Risinghurst

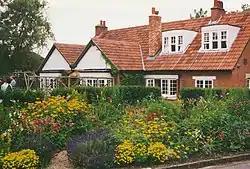
The Kilns in 1997

In 1969 The Berkshire, Buckinghamshire, and Oxfordshire Wildlife Trust bought the lake and woodland behind the Kilns. The Trust describes the woods as follows'The steeply rising woodland includes beech, birch, alder, sycamore and larch. Dotted around the reserve are large sandstone boulders known as doggers on the slopes in the trees. The pond is full of aquatic plants and many toads migrate here to spawn in spring, when the garden is also full of birdsong. Moorhens and coots regularly nest here and other visitors include herons, kingfishers and warblers. Giant horsetail grows at the margins of a stream which flows in from the east and there are spectacular displays of dragonflies and damselflies in summer'The California-based C.S. Lewis Foundation bought the Kilns in the 1980s for £130,000 and has restored it to its original 1930s appearance.